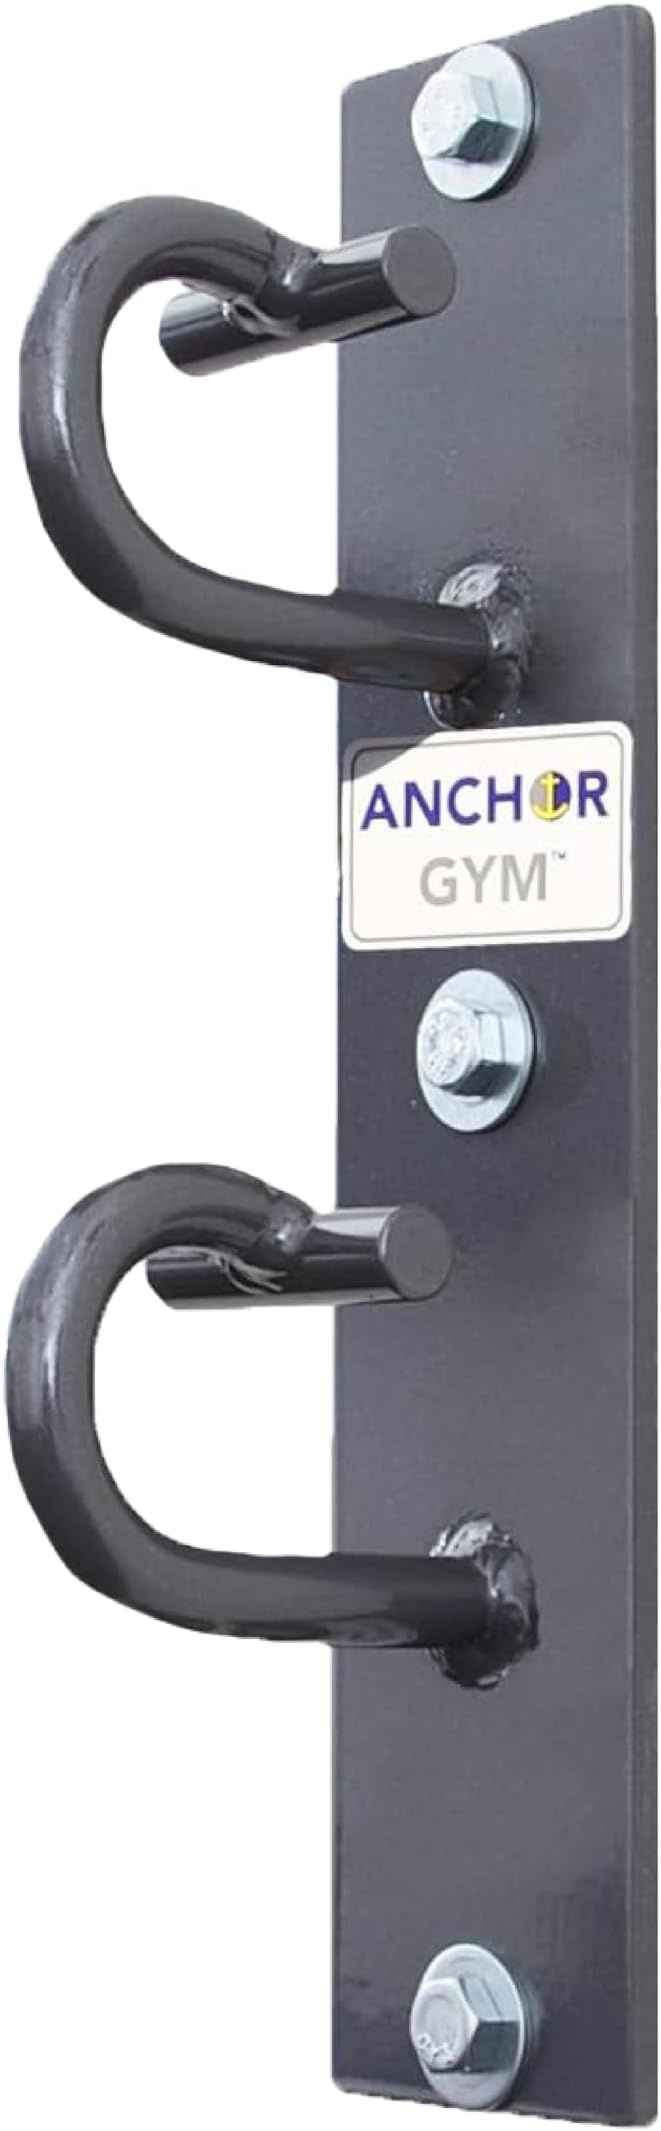
Anchor Gym H2 Mounted Anchor Single Unit
About This The Anchor Gym H2 (single unit, 2 anchoring points) is a modular functional training station designed to safely anchor resistance bands, body weight straps, stretch straps and more. It's easy to use, delivers hundreds of great exercises, takes up zero floor space and is very affordable. EASY TO USE: With the patented open-faced design of its T-bar safety hook, the Anchor Gym makes transitions between exercises as easy as looping and pulling. No need for cumbersome clip hooks, carabineer’s, or fasteners. STRONG, RELIABLE AND EASY TO INSTALL: Made of solid steel components, the Anchor Gym is a space-saving powerhouse capable of supporting up to 800 lbs. of resistance. INSTALLATION: Wood mounting hardware is included. For concrete or block walls use 5 /16” (diameter) x 2.5” (length) sleeve anchors (not included). Detailed installation instructions are included in the Digital Owner's Manual on Page 13. Note: To avoid over torquing and breaking a bolt, drill a 1/4” diameter pilot hole, 2.5” deep. To avoid stripping, do not over tighten bolts. SATISFACTION GUARANTEED: We believe, you will love the Anchor Gym H2 Unit. Backed by a 100% lifetime warranty and satisfaction guarantee! Accessories not included. Overview Color : Gun Metal Gray Brand : Anchor Gym Material : Steel Finish Type : Powder Coated Mounting Type : Wall Mount
Brand: AnchorGym
Category: Sporting Goods > Fitness & General Exercise Equipment > Suspension Trainers > Suspension Training Accessories > Suspension Training Mounts